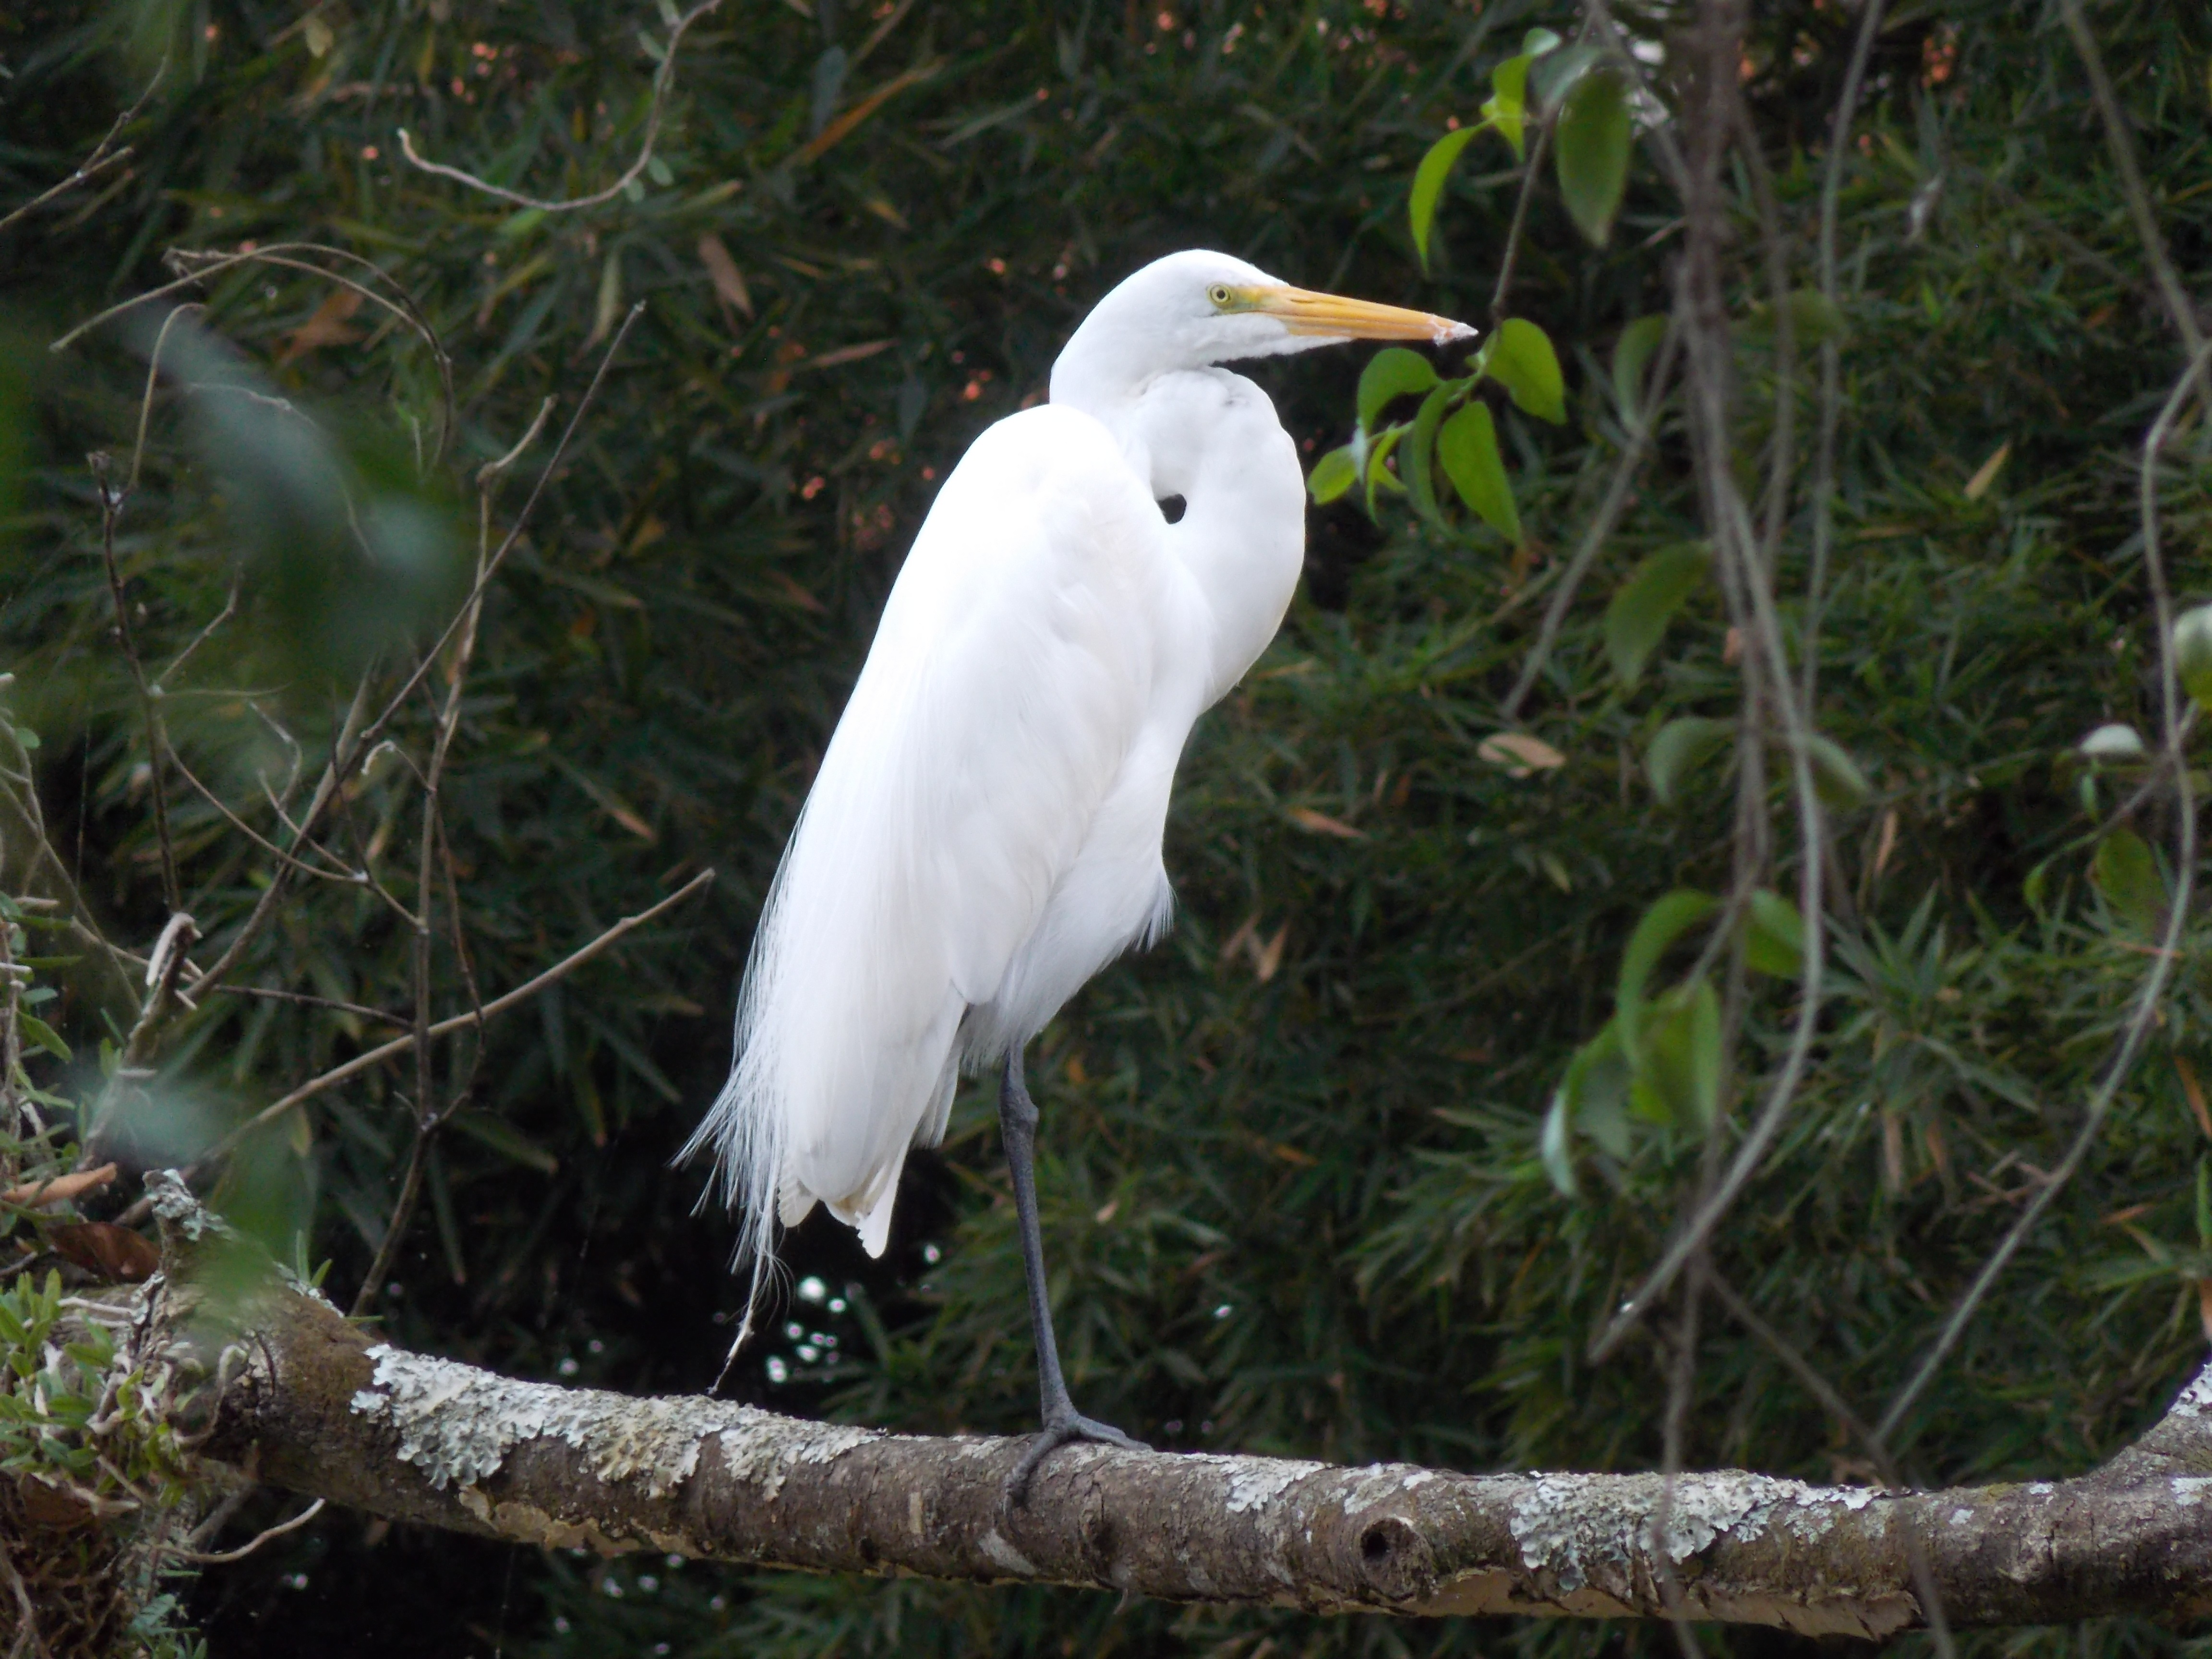
bird, wildlife, beak, fauna, vertebrate, egret, heron, great egret, paige